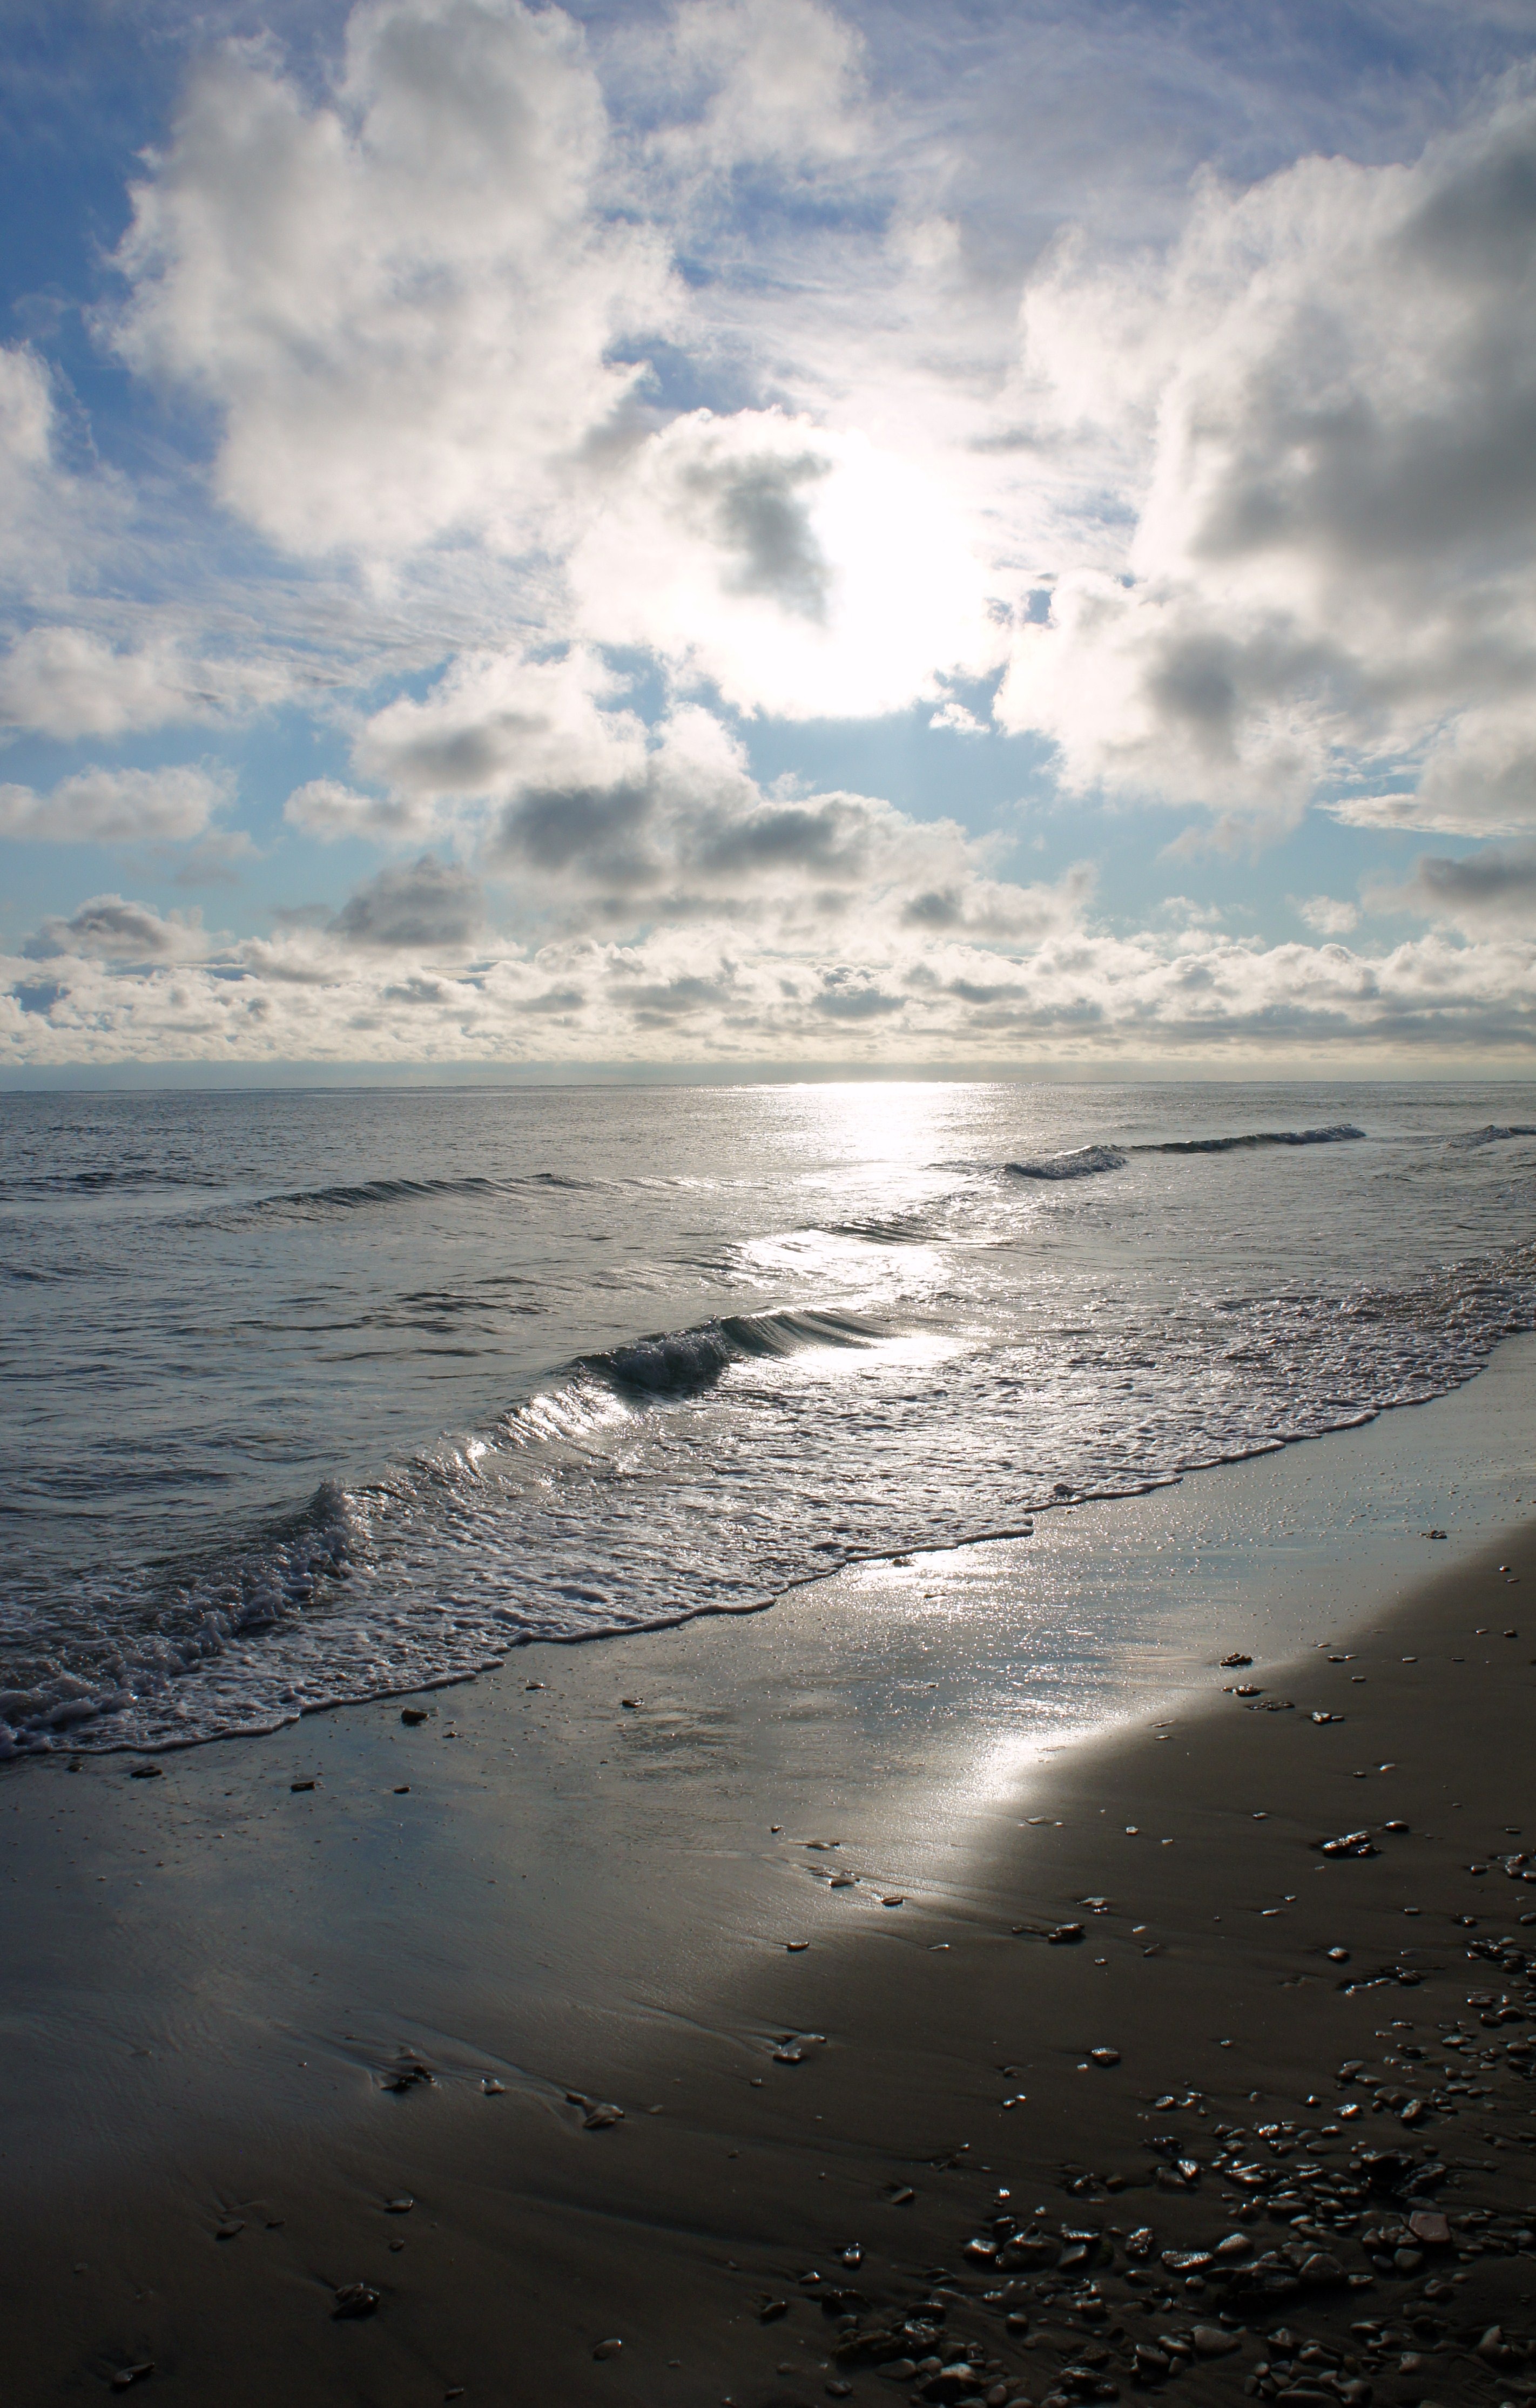
beach, sea, coast, water, sand, rock, ocean, horizon, light, cloud, sky, sunrise, sunset, sunlight, morning, shore, wave, dawn, dusk, reflection, body of water, clouds, meteorological phenomenon, beach sunrise, wind wave, sun rising